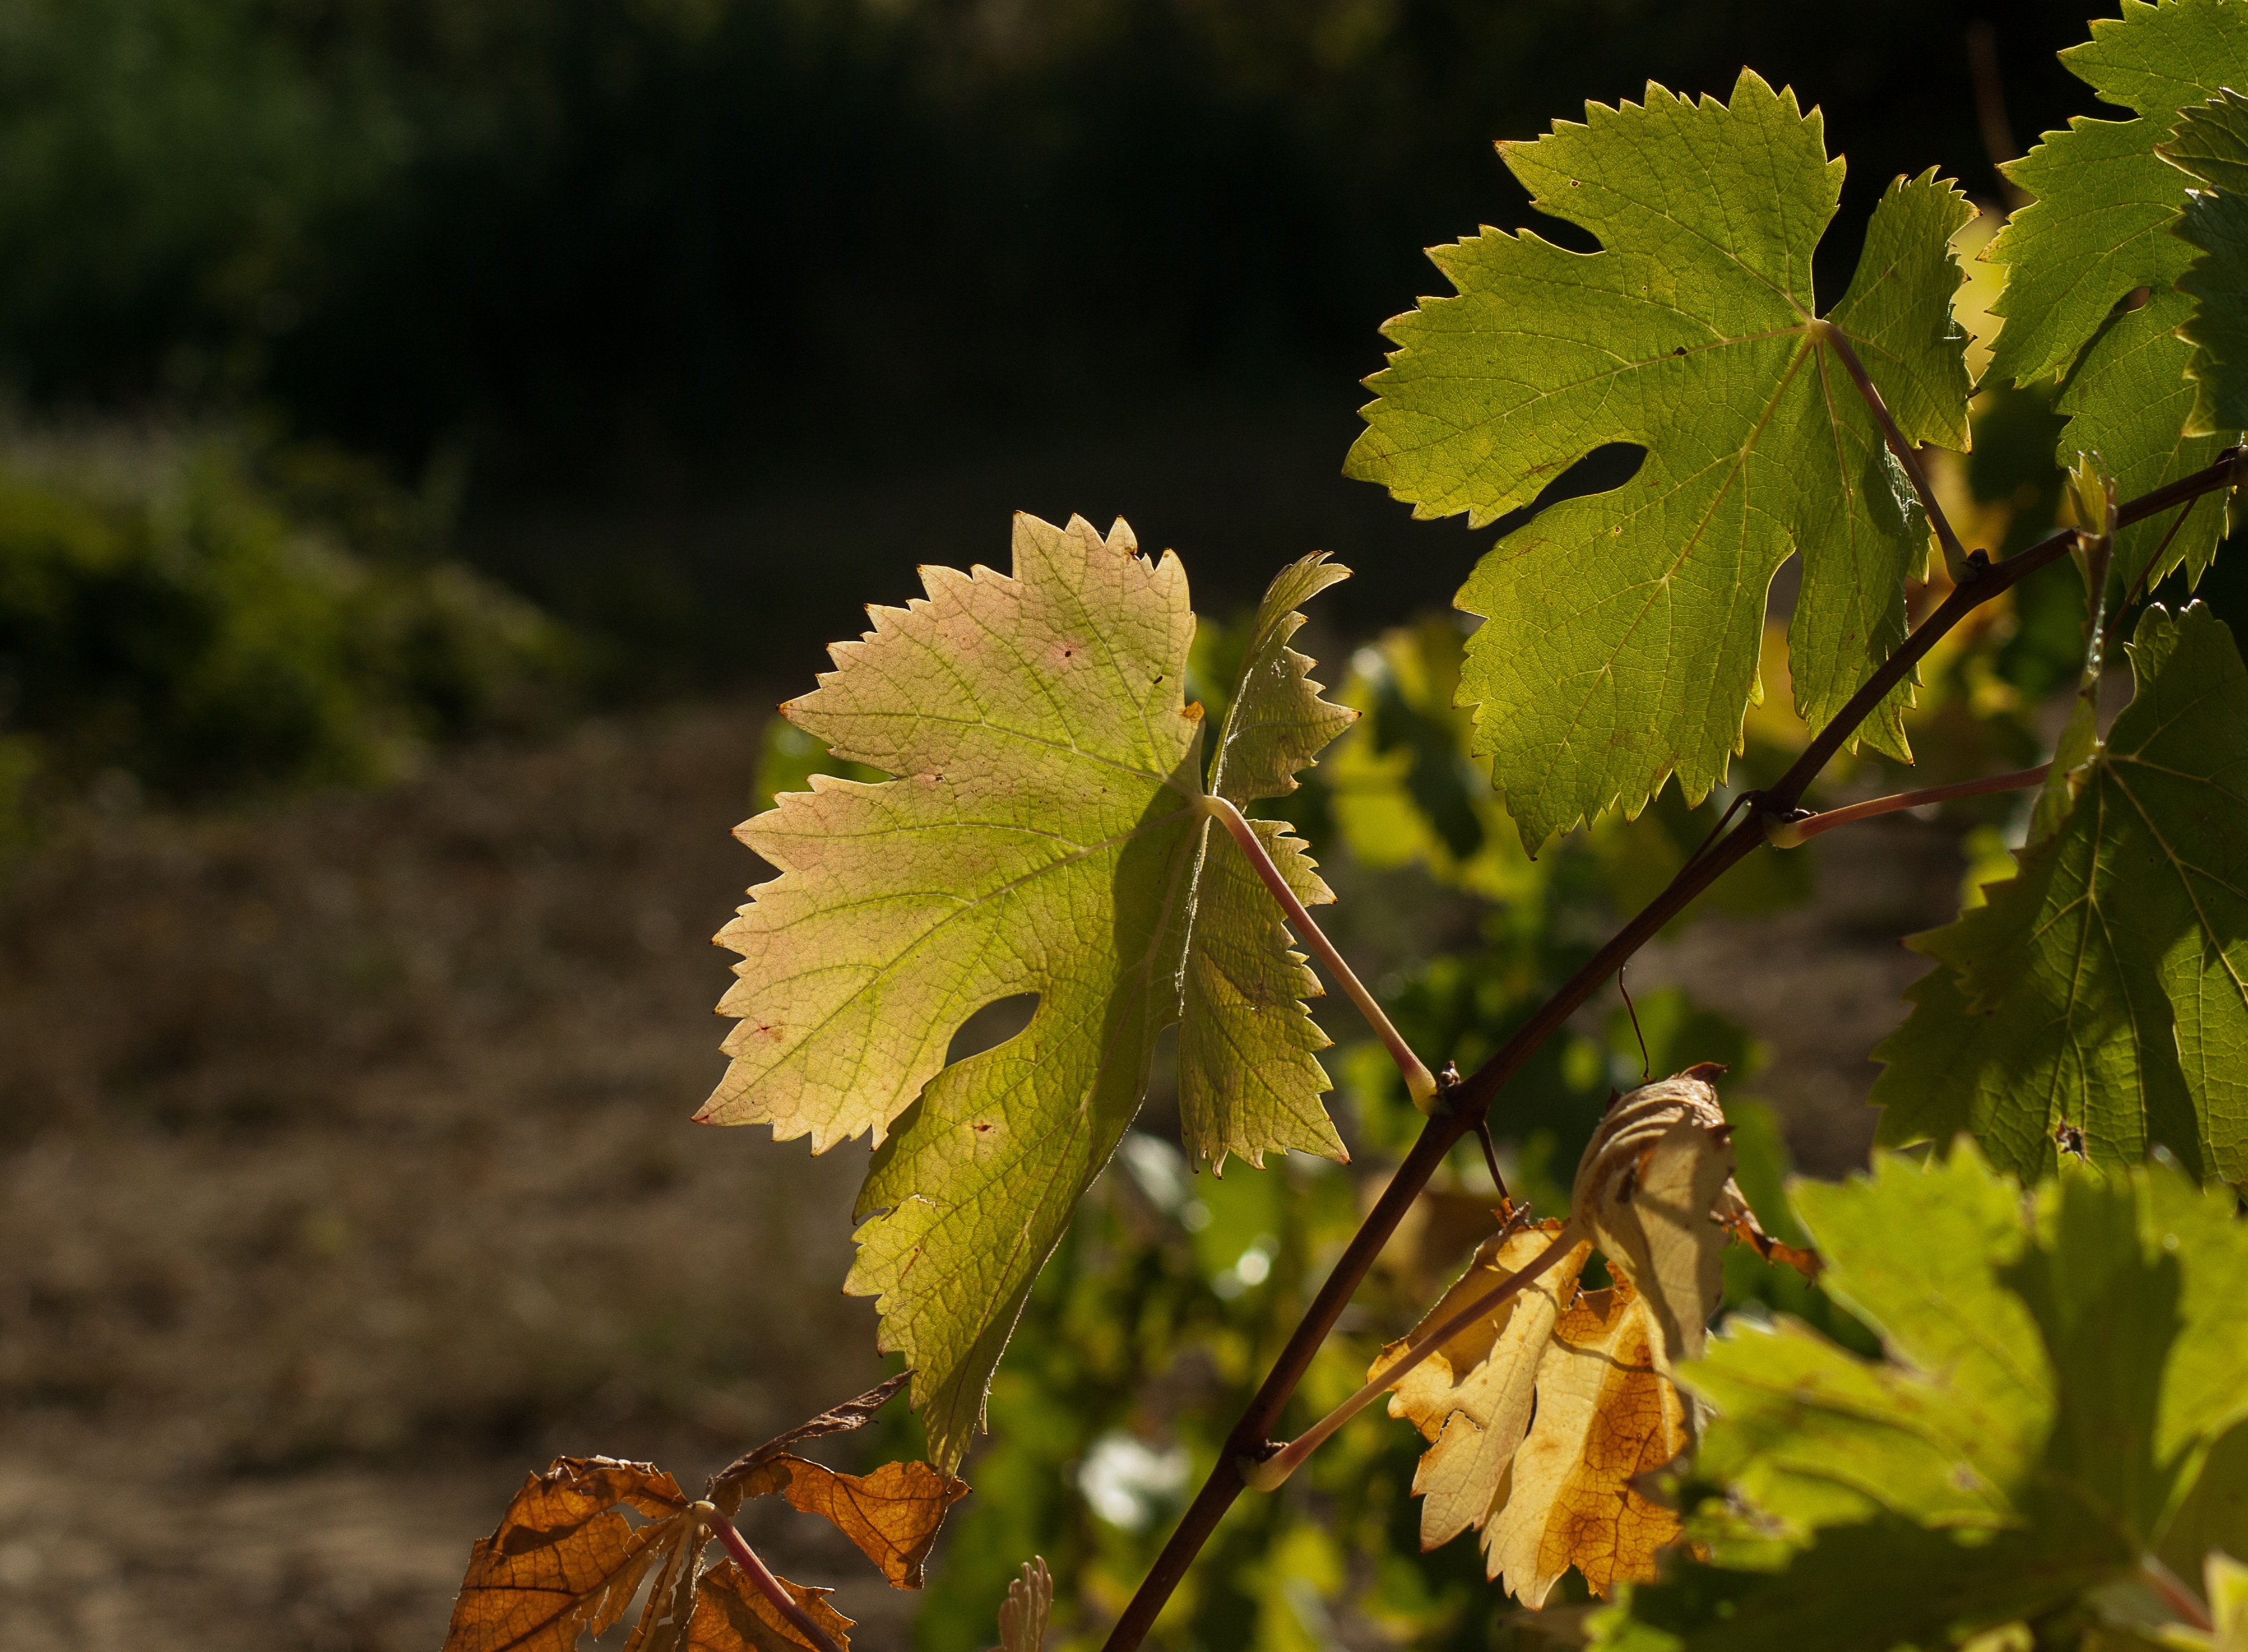
tree, nature, branch, blossom, plant, grape, vine, sunlight, leaf, fall, flower, green, harvest, produce, insect, autumn, botany, flora, season, fauna, wildflower, close up, deciduous, macro photography, flowering plant, woody plant, land plant